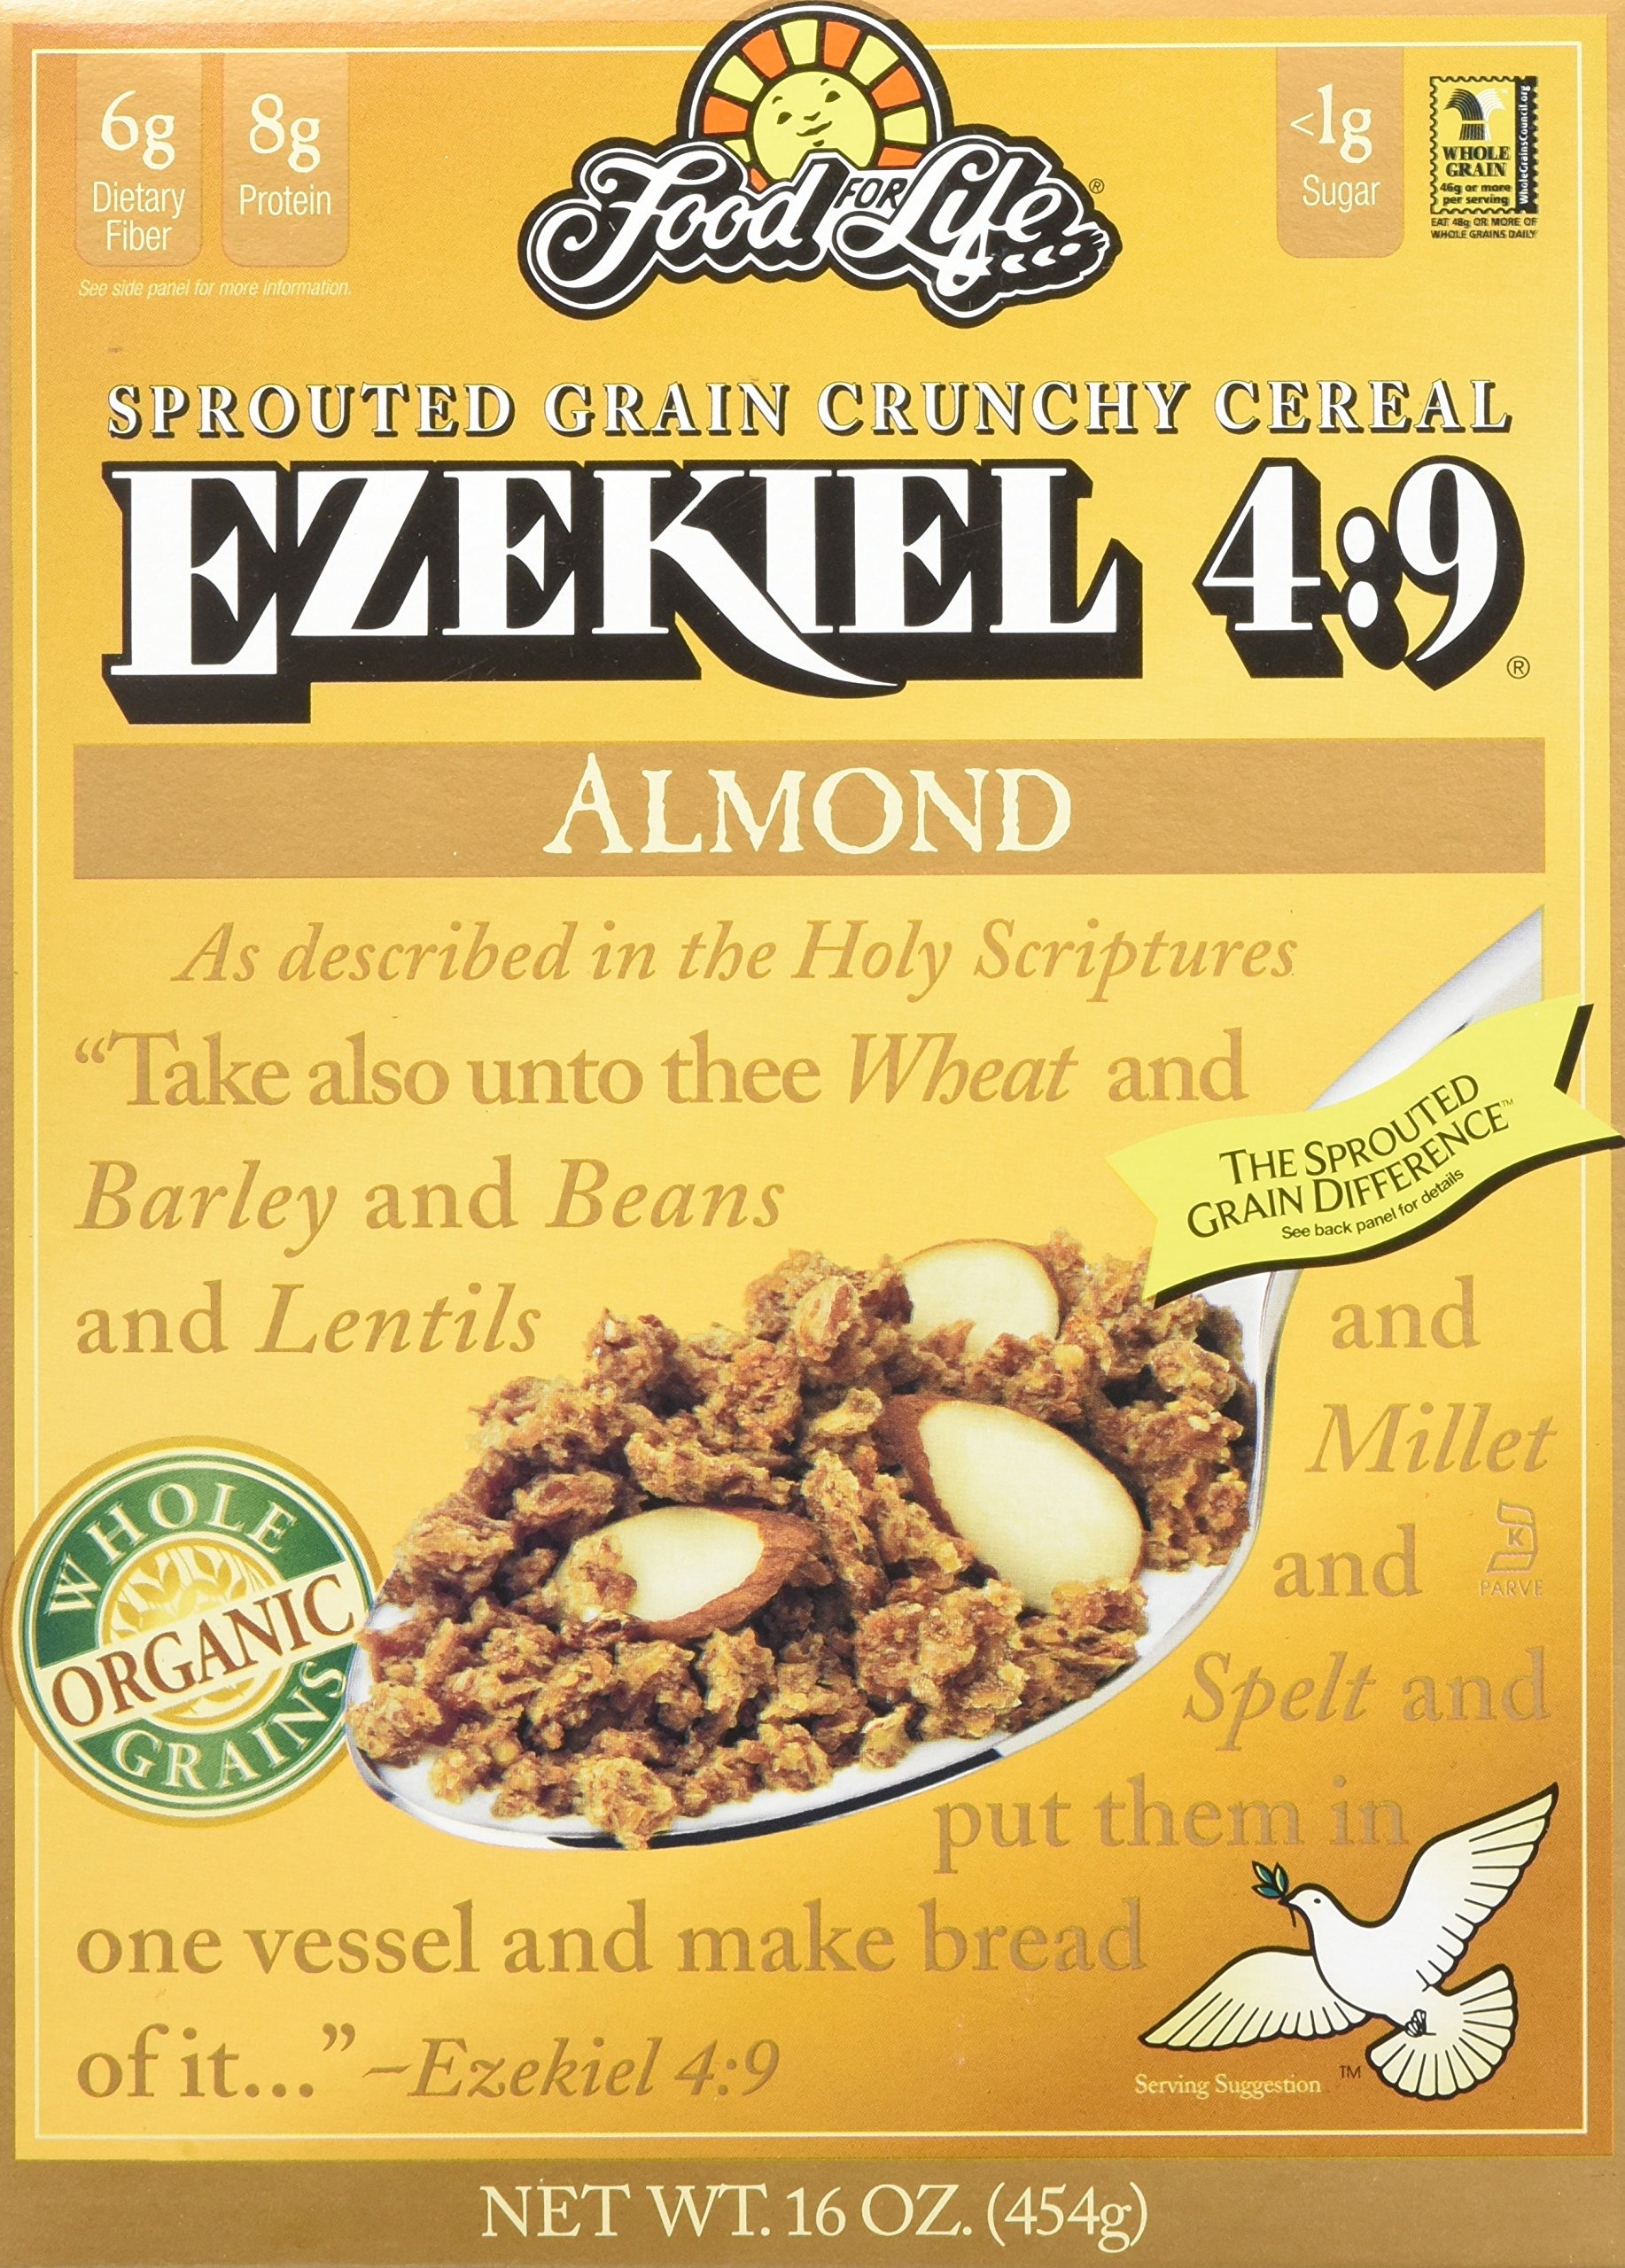
Item Name: Ezekiel 4:9 Sprouted Whole Grain Cereal, Almond, 16 Ounce (Pack of 6)
Bullet Point 1: 100 % flour-less sprouted grain cereal
Bullet Point 2: A complete protein crunchy cereal
Bullet Point 3: Contain all 9 essential amino acids
Bullet Point 4: Made with organic grains
Bullet Point 5: All natural, no preservatives
Value: 96.0
Unit: Ounce

Price: 12.435